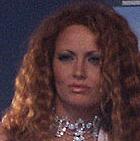
Age: 32